Le Mystère des XV

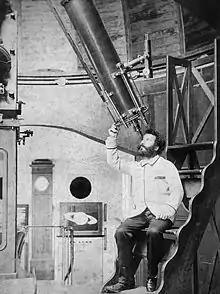
Astronomer Camille Flammarion joins the French expedition to conquer Mars.

In "Le Mystère des XV", Léo Saint-Claire, known as the Nyctalope, investigates the abduction of his fiancée, Xavière de Ciserat, and identifies the kidnappers’ base in the Congo. He organizes an expedition with Louis de Ciserat, the Minister of the Navy, and five companions. During their airship journey to Africa, Koynos, a member of the XV, confronts Léo and throws him overboard.